Banasura Hill Resort

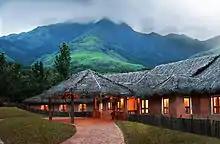
The resort seen against the backdrop of the Banasura Hill, from which it derives its name.

The resort is so named because it is located at the foot of the Banasura Hill which is the second highest mountain in Wayanad that often attracts climbers to attempt to reach the summit. Besides this, the Banasura Sagar Dam, which lies just 18 km from the resort and shares its architectural antecedents also had an influence in naming the resort.